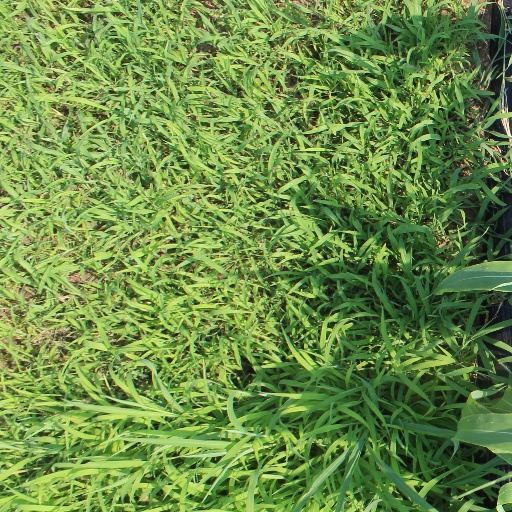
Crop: sorghum